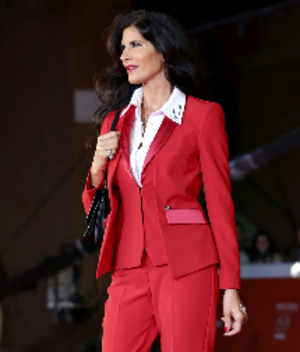
Pamela Prati née à Ozieri dans la province de Sassari le 26 novembre 1958 est est une actrice, chanteuse showgirl, mannequin et présentatrice de télévision italienne.